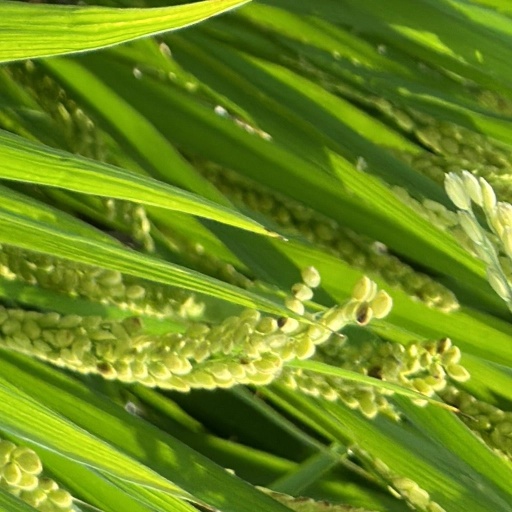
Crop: rice